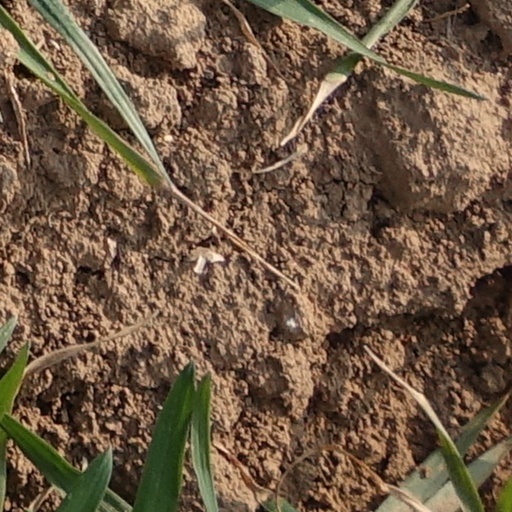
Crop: wheat